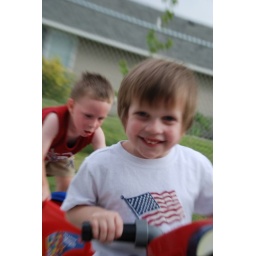
Owen pushing the wagon and Michael riding the bike around and around the picnic table